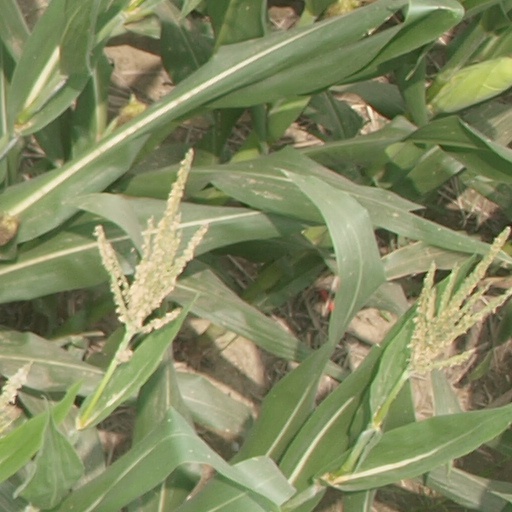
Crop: maize; corn